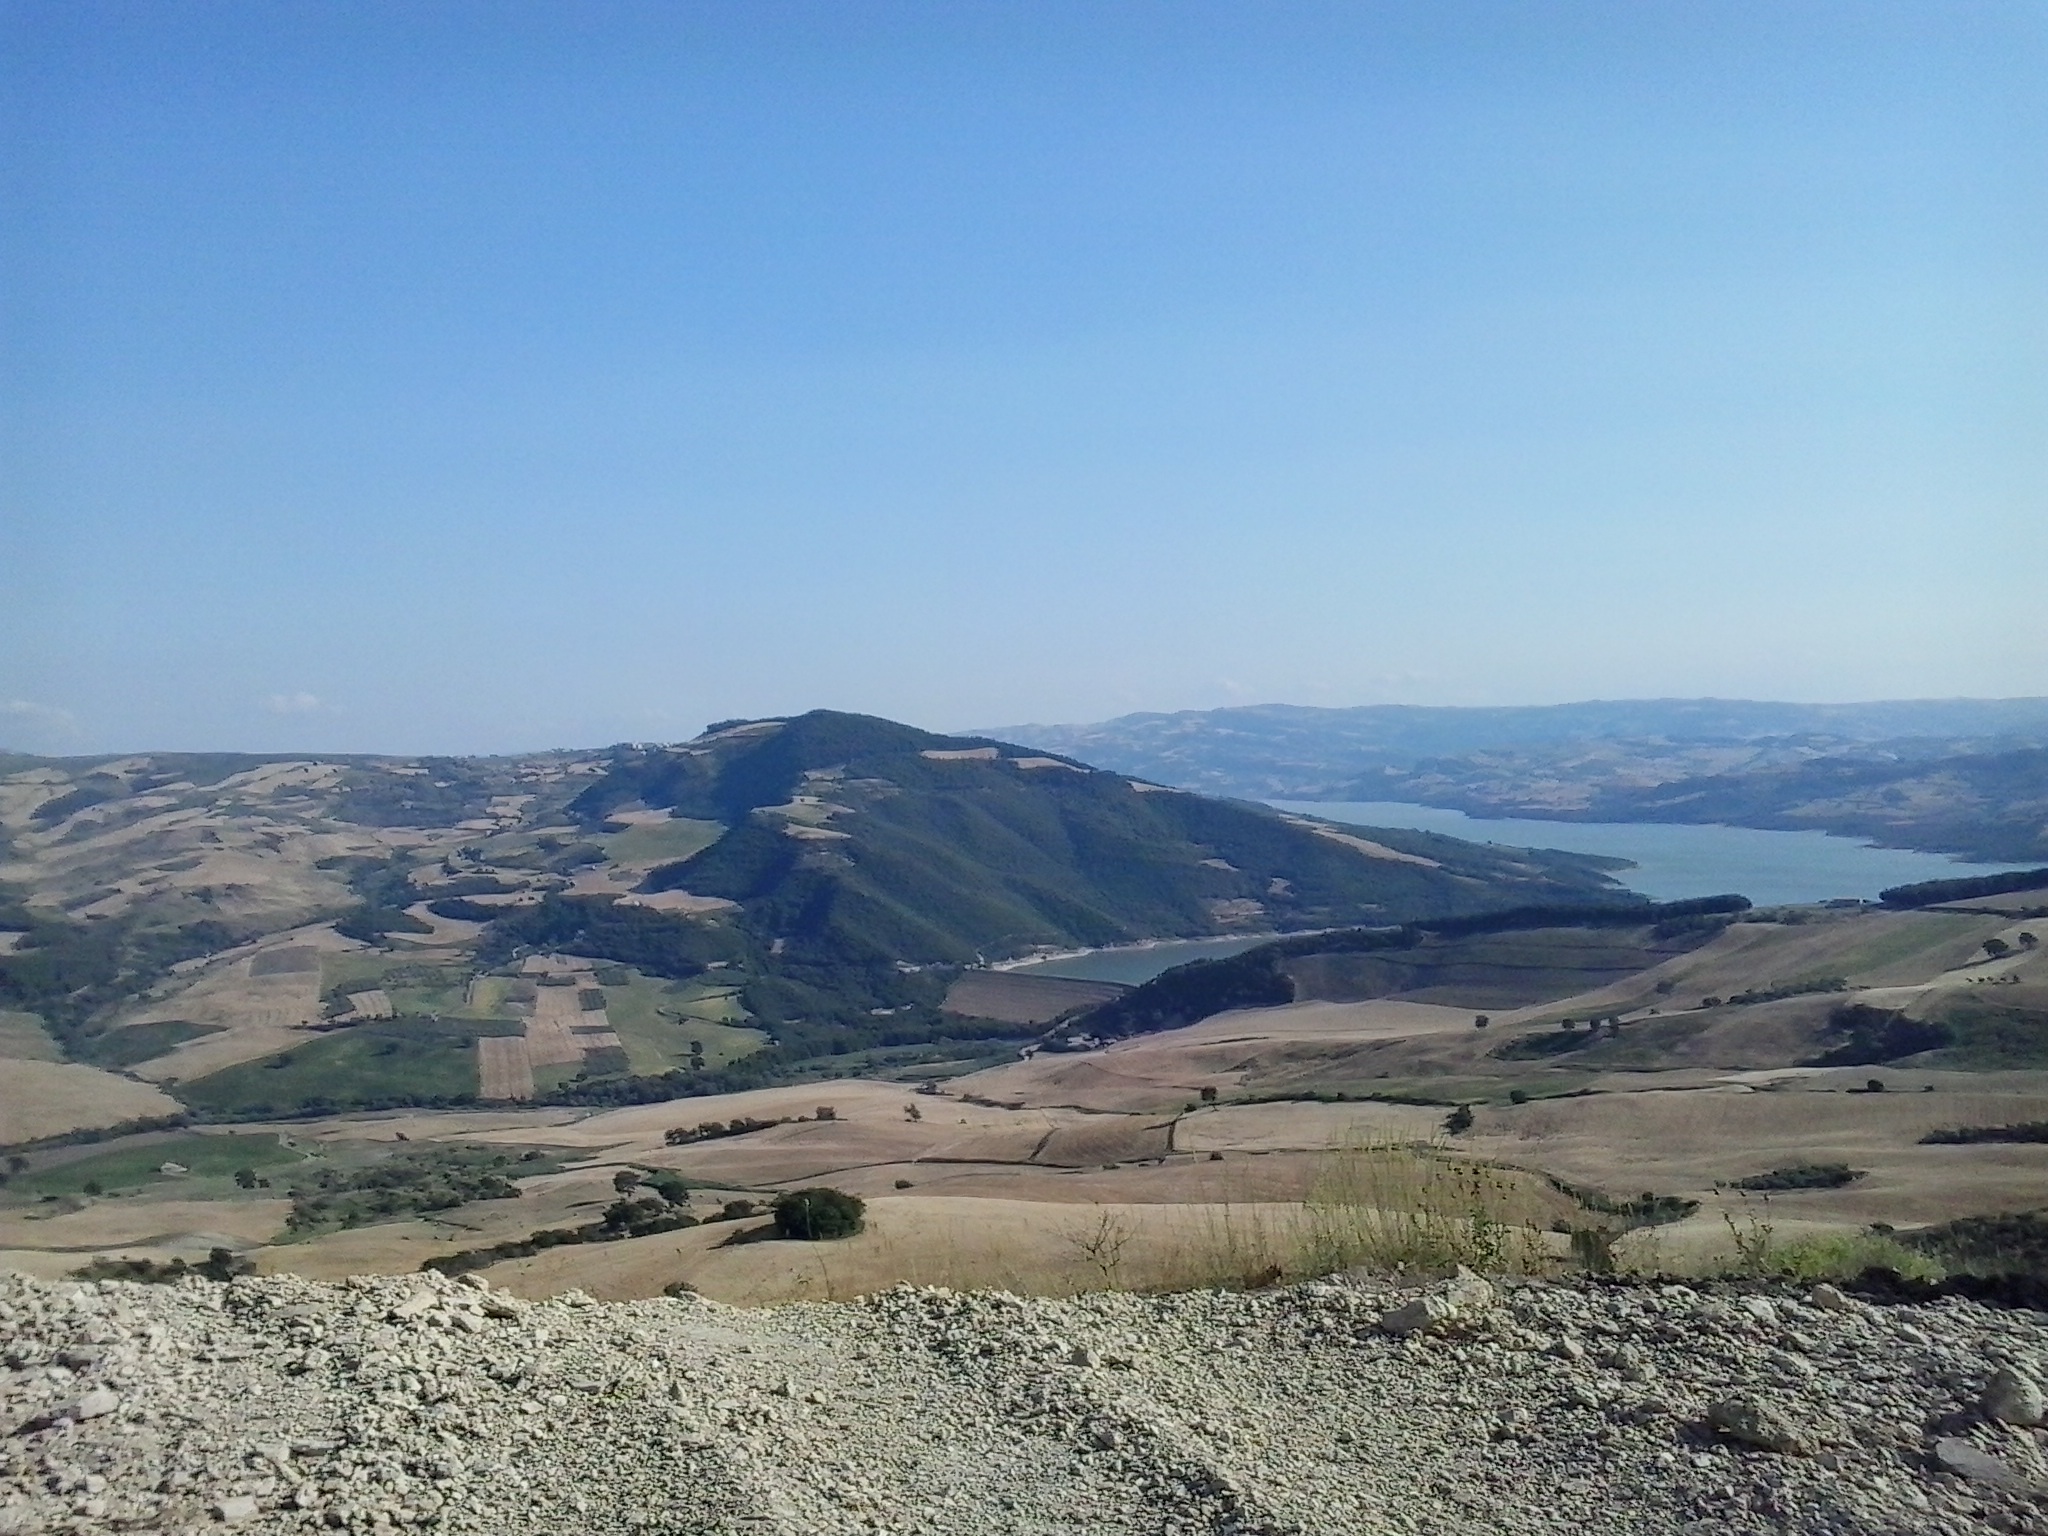
landscape, mountain, hill, valley, mountain range, reservoir, ridge, plain, geology, badlands, plateau, fell, landform, mountain pass, geographical feature, mountainous landforms